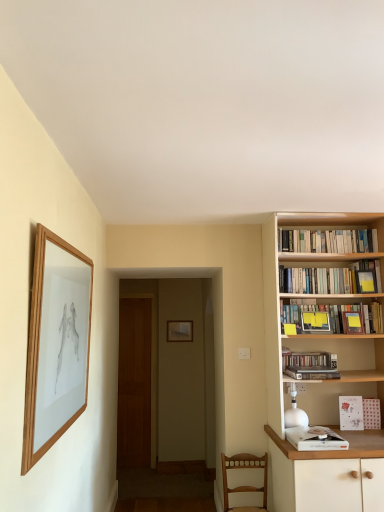
Question: Locate the glass door lying behind the hardcover book at upper right, which is the fourth book from bottom to top. Please provide its 2D coordinates.
Answer: [(0.349, 0.748)]